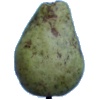
Label: pear_stone